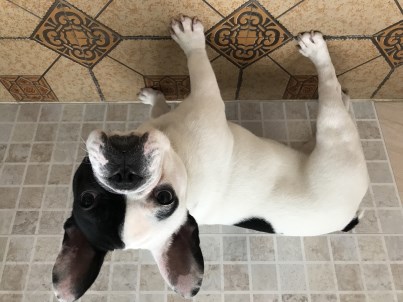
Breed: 1121-n000002-French_bulldog